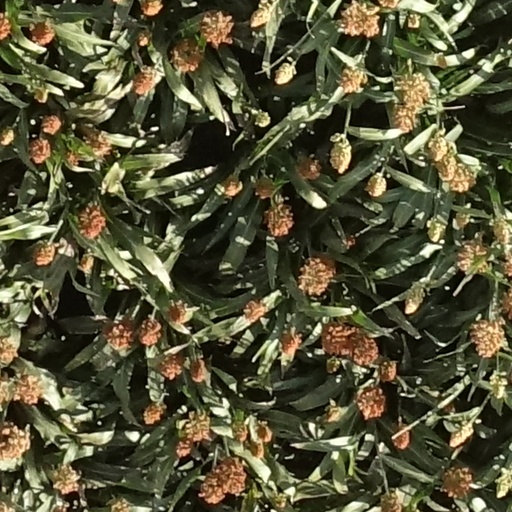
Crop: sorghum